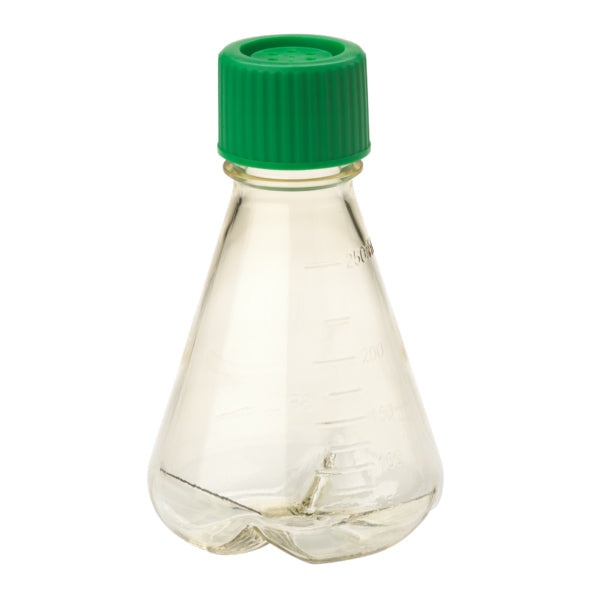
Celltreat 250mL Erlenmeyer Flask, Vent Cap, Baffled Bottom, PC, Sterile, 12/Cs - 229827
250mL Erlenmeyer Flask, Vent Cap, Baffled Bottom, PC, Sterile, 12/Cs - 229827 Ovation® pipettes have a unique and patented ergonomic design. They are the only pipettes that fully address the issues of posture, repetition, and force to significantly reduce strain and pain that occur from pipetting, while always providing superior accuracy and precision. The angled shape allows users to pipette with low arm and elbow height, decreasing tension and associated pain in the neck, shoulder, back, and elbow. When used properly, the Ovation pipette will keep the user's hand and wrist in the neutral position recommended by ergonomic experts. Contoured body shape and adjustable hook assures a comfortable, easy grip, and custom fit hand hold Spring-loaded tip acquisition means a gentle push is all that is required to attach tips, and an audible "click" confirms secure attachment Tips "flick" off easily with a low force push of the eject button Special filters in the nozzle prevent liquid from being inadvertently aspirated into the pipettor, protecting it from contamination Ovation pipettes are the only pipettes that stand on their own, which means tips never touch the bench, even if the pipette is put down in the middle of a procedure Mechanical models feature two-stroke operation, available with "click stop" or "quick set digital" volume adjustment (0.2µL - 1000µL) Electronic models feature custom volume presets, multi-dispensing, mixing, and serial diluting (0.5µL - 1250µL) Electronic Macro 5mL and 10mL, and electronic 8 and 12 multichannel models available Single channel models include a built-in micro tube cap opener Color-coded for easy and quick volume identification
Brand: Celltreat
Category: Business & Industrial > Science & Laboratory > Laboratory Supplies > Laboratory Flasks > Erlenmeyer Laboratory Flasks